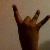
The image shows a hand gesture representing the number 8 in Indian Sign Language.